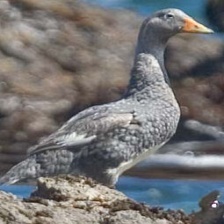
Species: STEAMER DUCK
Scientific name: TACHYERES
ImageNet parent category: drake